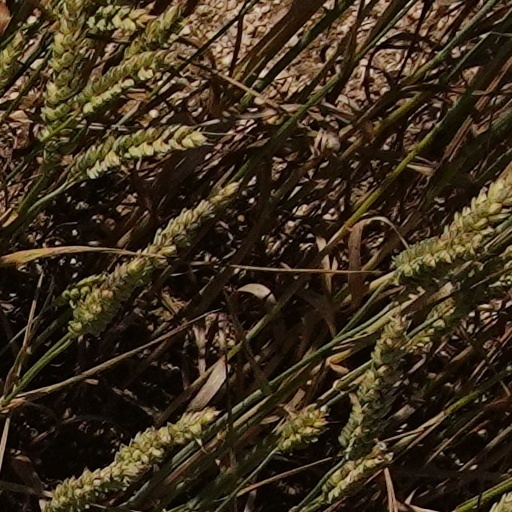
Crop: wheat